Marc Guggenheim

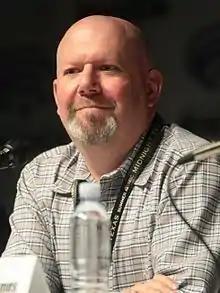
Guggenheim at the 2017 WonderCon.

Marc Guggenheim (born September 24, 1970) is an American screenwriter, television producer, comic book writer, and novelist. He is best known as the creator of the television series "Eli Stone" (2008–2009), "Arrow" (2012–2020), and "Legends of Tomorrow" (2016–2022), executive producer of the animated series "Tales of Arcadia" (2016–2021), as well as the writer of the feature films "Green Lantern" (2011) and "" (2013).